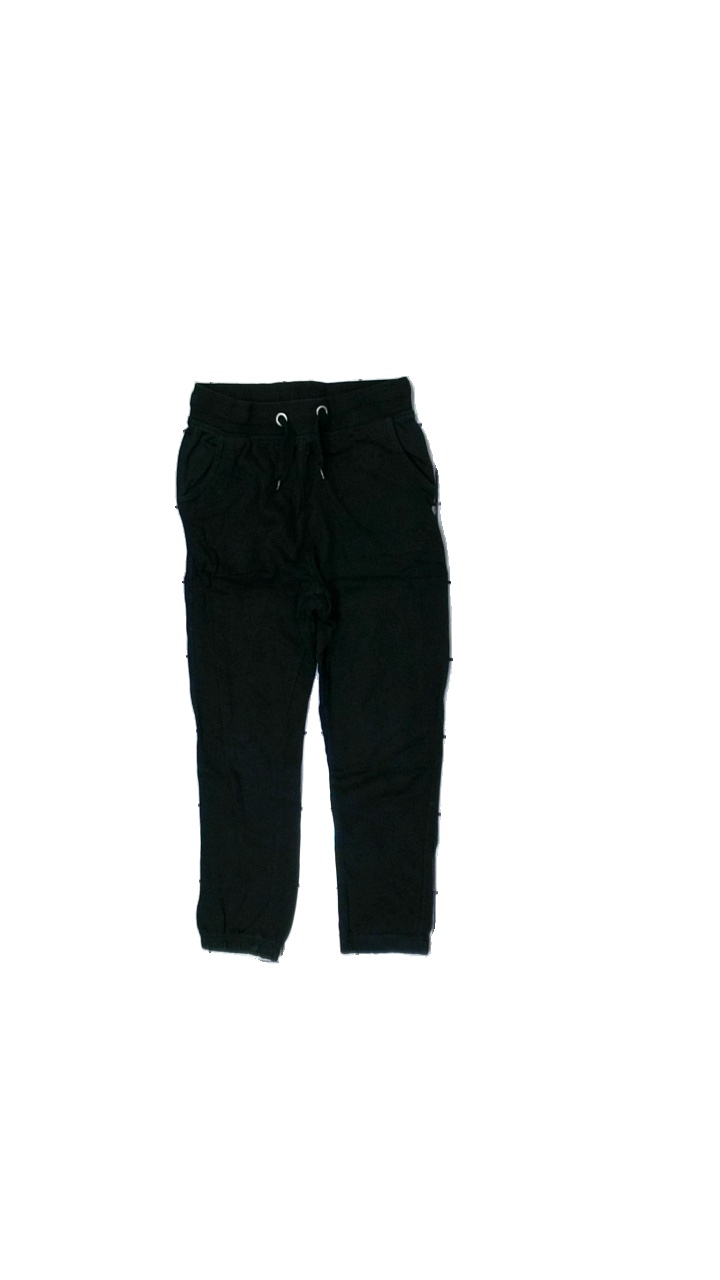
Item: Trousers (Children)
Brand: Lager 157
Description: black sweatpants
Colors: Black
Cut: Regular
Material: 100% Cotton
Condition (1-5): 5
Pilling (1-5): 5
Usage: Reuse
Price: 50-100